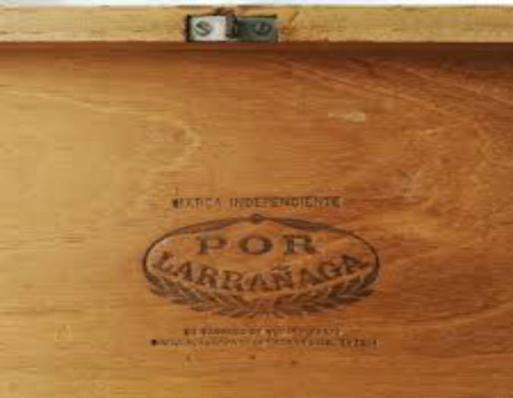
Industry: Necessities